Armstrong Siddeley Sapphire (motor car)

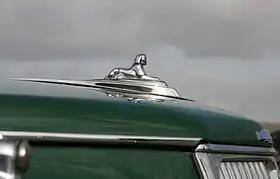
Sphinx symbol of silence

The Armstrong Siddeley Sapphire is a large automobile which was produced by the British company, Armstrong Siddeley Motors Limited, from 1952 to 1960.